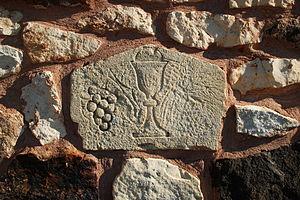
France - Gard - Chapelle Saint-Privat de Pouzilhac
La chapelle Saint-Privat est une chapelle romane en ruines située à Pouzilhac dans le département français du Gard en région Occitanie.